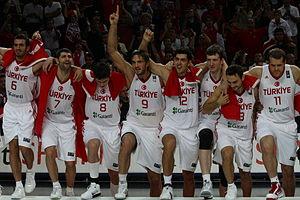
L'équipe de Turquie de basket-ball est la sélection des meilleurs joueurs turcs de basket-ball. Elle est placée sous l'égide de la Fédération turque de basket-ball.